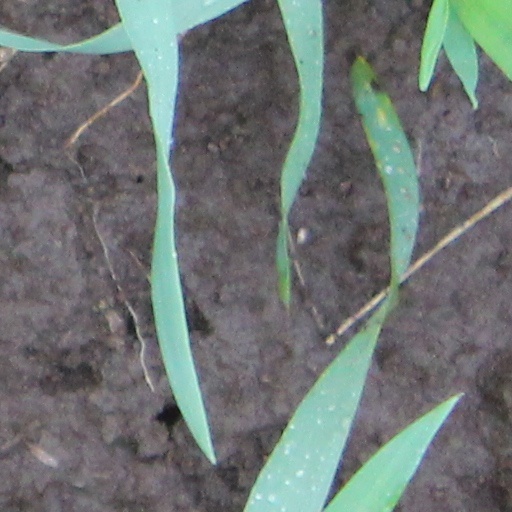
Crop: wheat